History of gay men in the United States

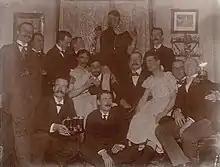
A 1900s gay private party in Portland, Oregon

The first recorded police raid in American history on a gay bathhouse took place in New York City on February 21, 1903, when New York police raided the Ariston Hotel Baths. 26 men were arrested and 12 brought to trial on sodomy charges, 7 men received sentences ranging from 4 to 20 years in prison.